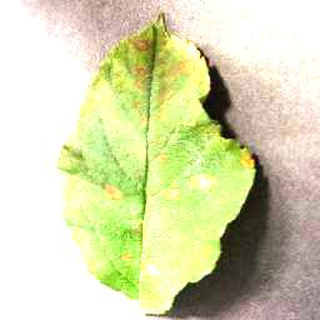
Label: apple_cedar_apple_rust